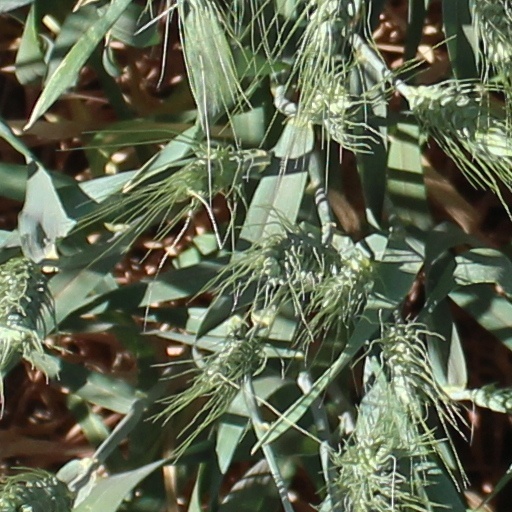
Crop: wheat